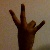
The image shows a hand gesture representing the number 7 in Indian Sign Language.